Hobak-juk

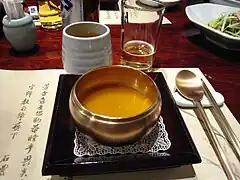
"Hobak-juk" served in a bangjja bowl

Hobak-juk or pumpkin porridge, is a variety of Korean porridge, or "juk", made with pumpkin and glutinous rice flour. Recovering patients or the elderly traditionally receive this smooth and naturally sweet porridge.